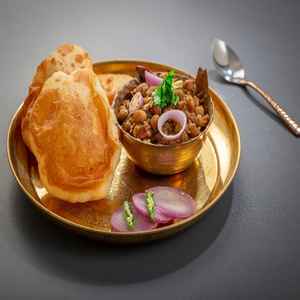
Dish: cholebhature